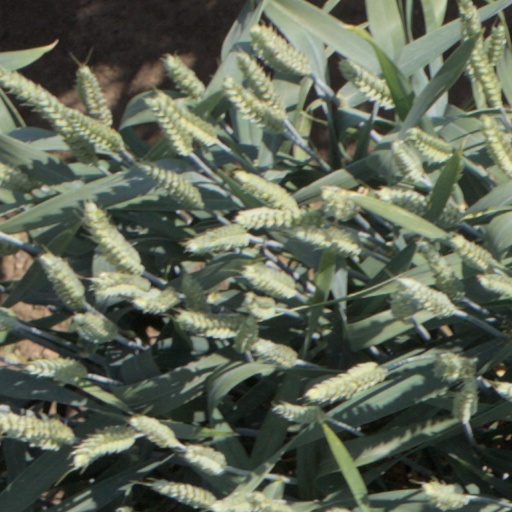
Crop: wheat